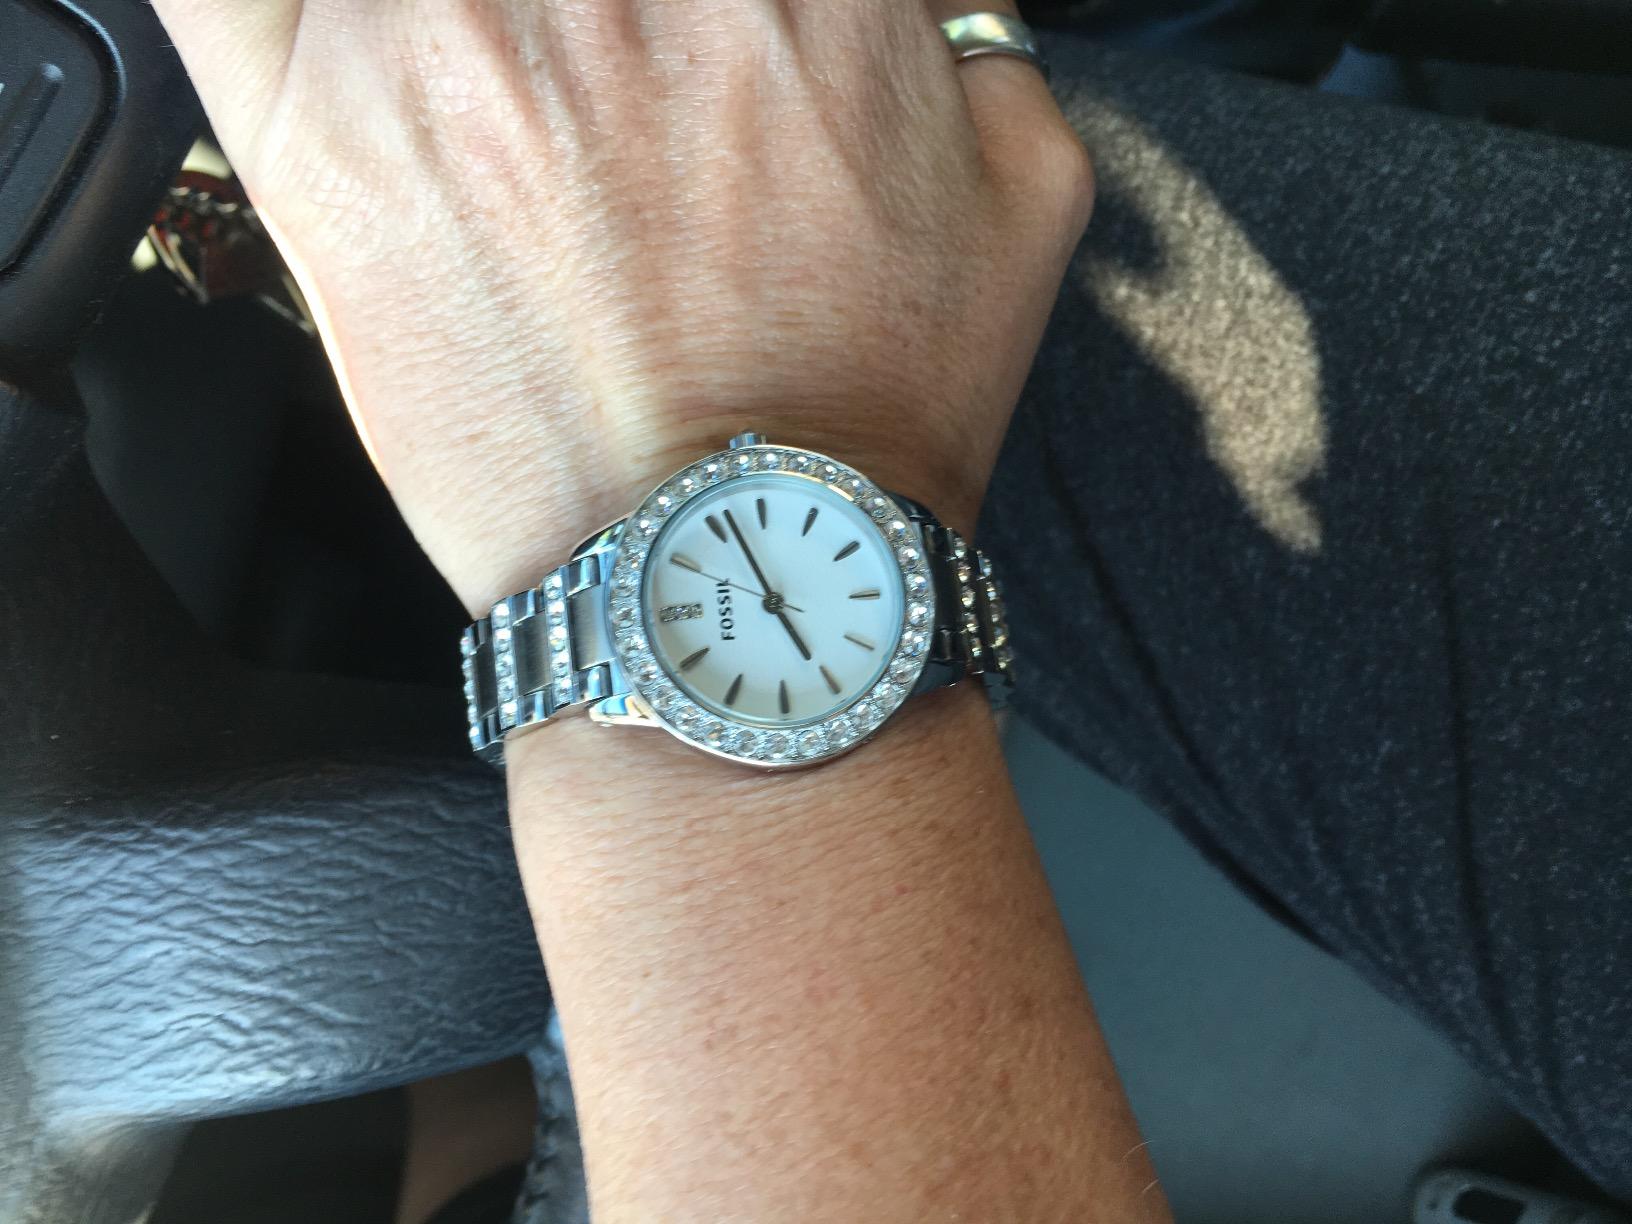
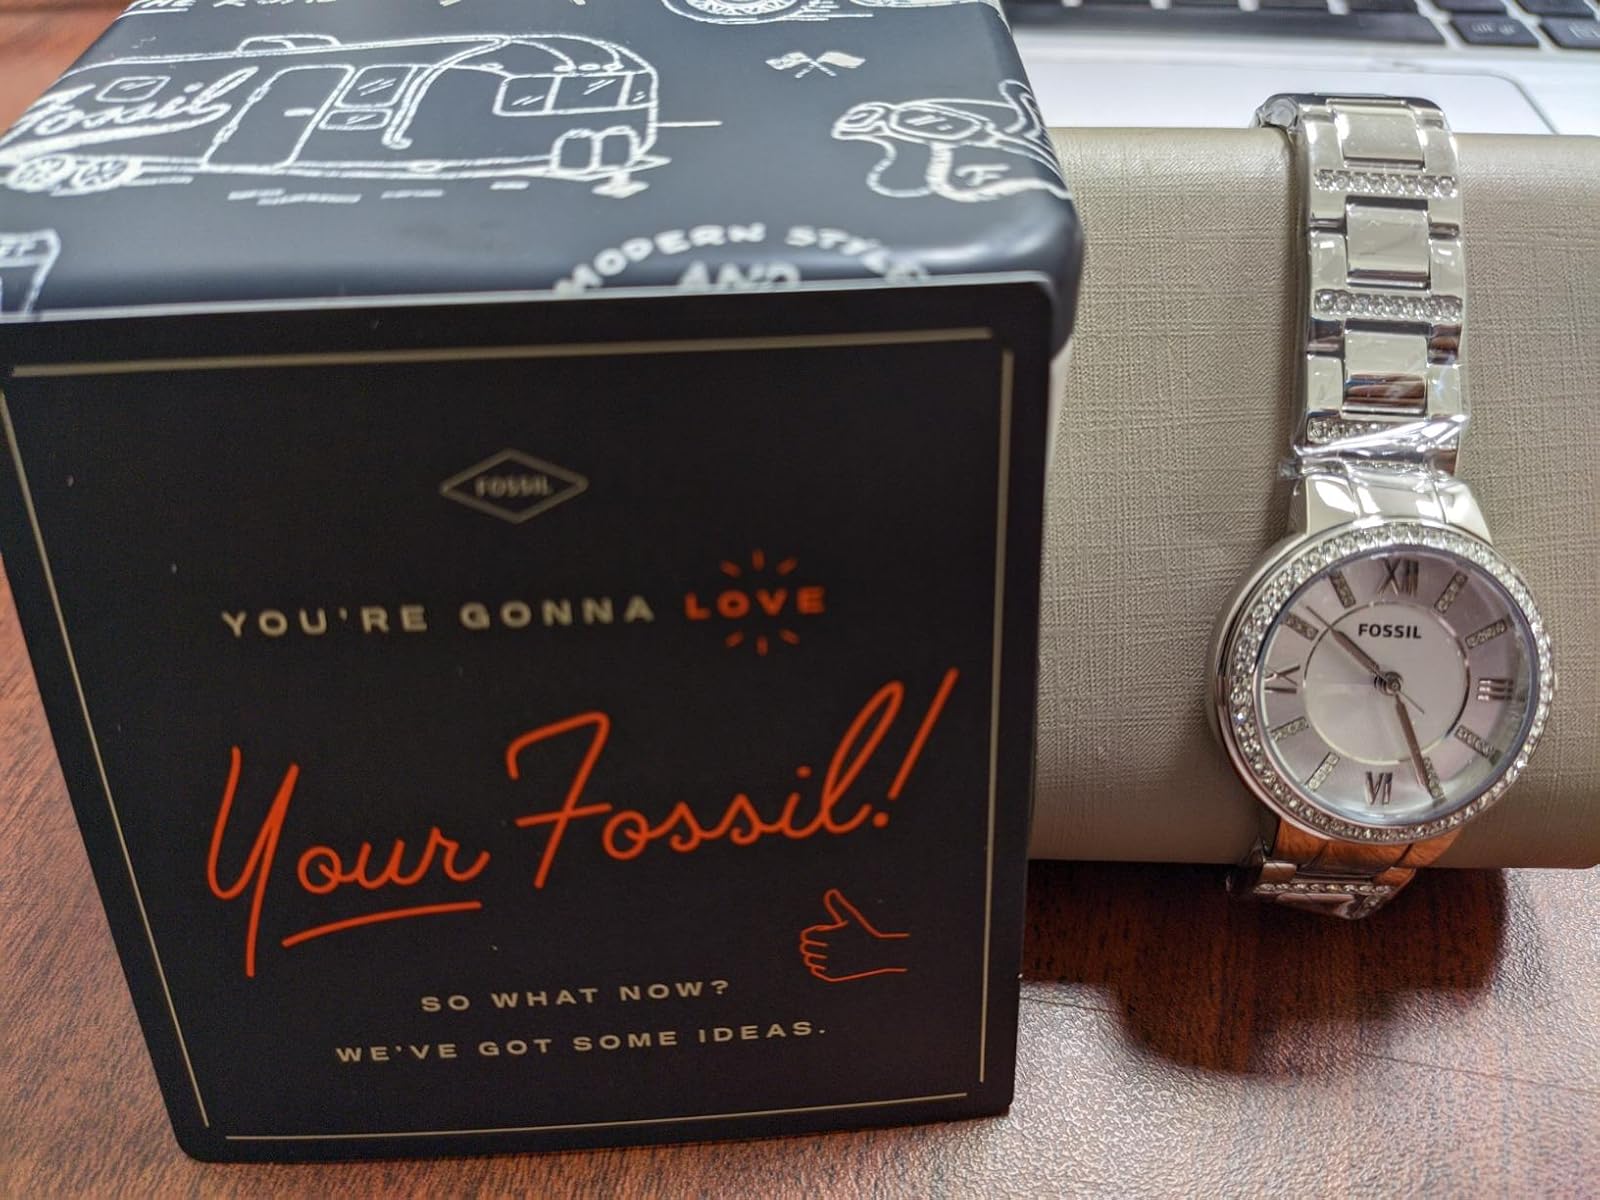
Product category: accessories_watch
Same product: no